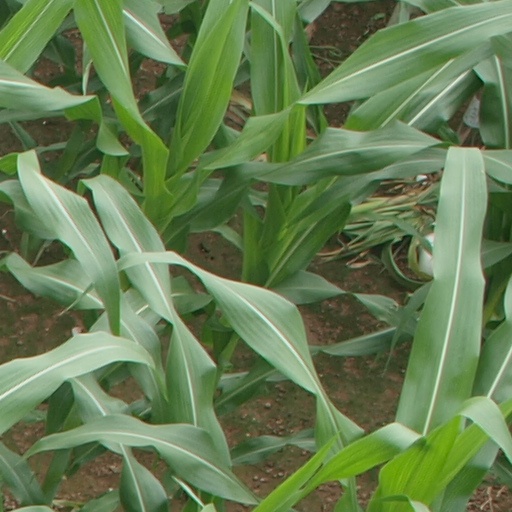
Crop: maize; corn